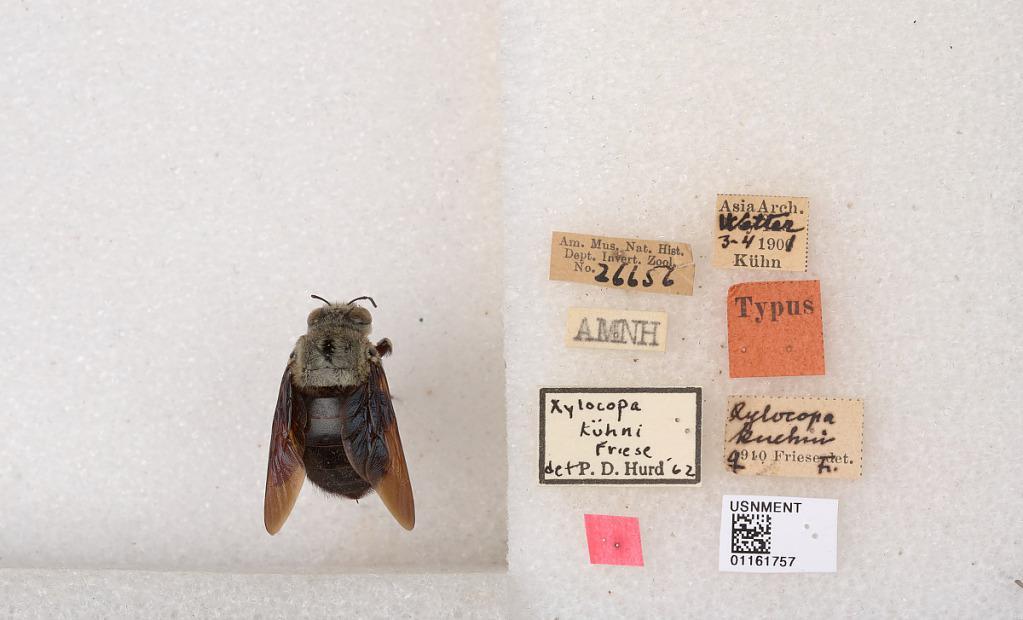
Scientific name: Xylocopa (Cyphoxylocopa) kuehni Friese
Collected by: Kuhn
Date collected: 1901-3-4
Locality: Asia Arch., Wetter
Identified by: Hurd, P. D.